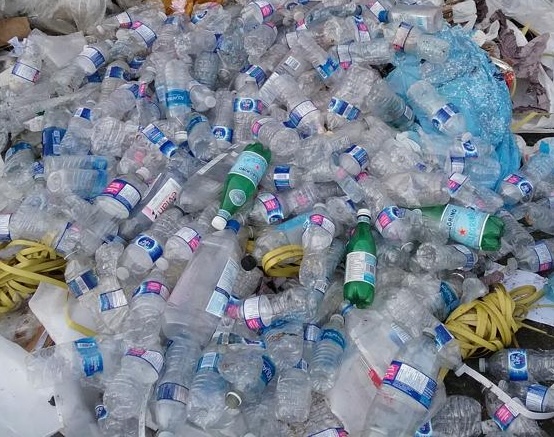
Waste category: plastic